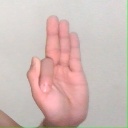
अक्षर: फ